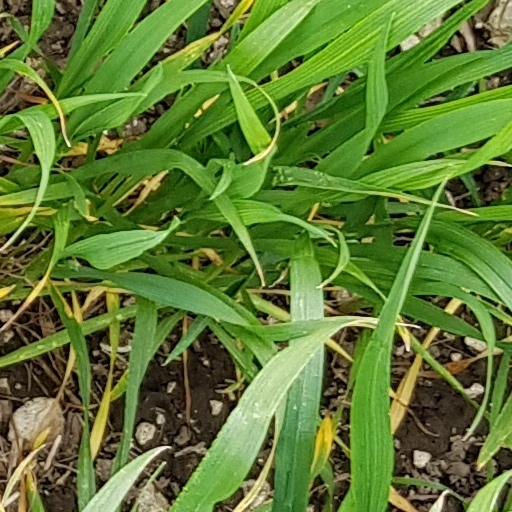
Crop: wheat